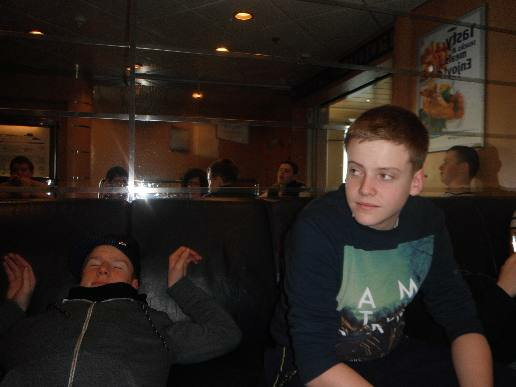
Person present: Yes